Spencer Haywood

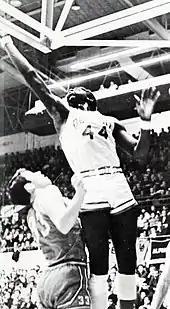
Haywood during his season at Detroit

Haywood was originally planning to go to the University of Tennessee, but with the help of coach Robinson, instead attended Trinidad State Junior College in Trinidad, Colorado. During the 1967–68 college season, he averaged 28.2 points and 22.1 rebounds per game, and was the Junior College Player of the Year.